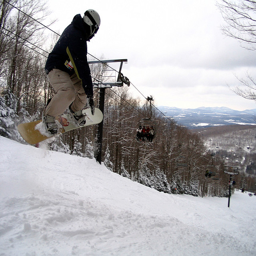
Someone rides their snowboard down a snowy hill.
The snow boarder is snow boarding down the mountain.
A man that is in the air with a snowboard.
A man is in mid-jump on a snowboard on a hill.
Someone jumping in the air on their snowboard at the ski slope.